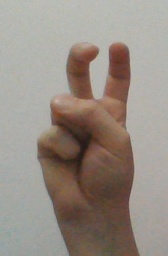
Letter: toot